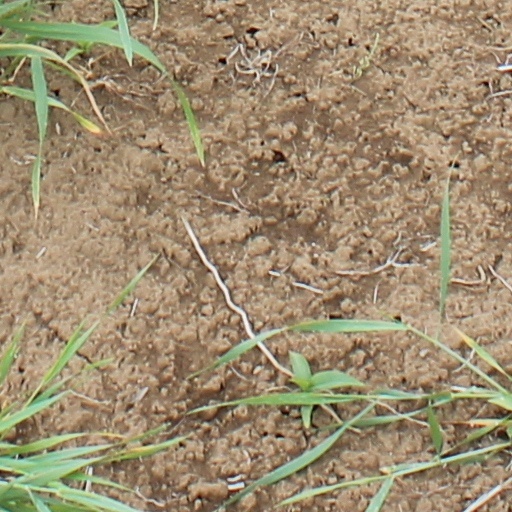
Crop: wheat